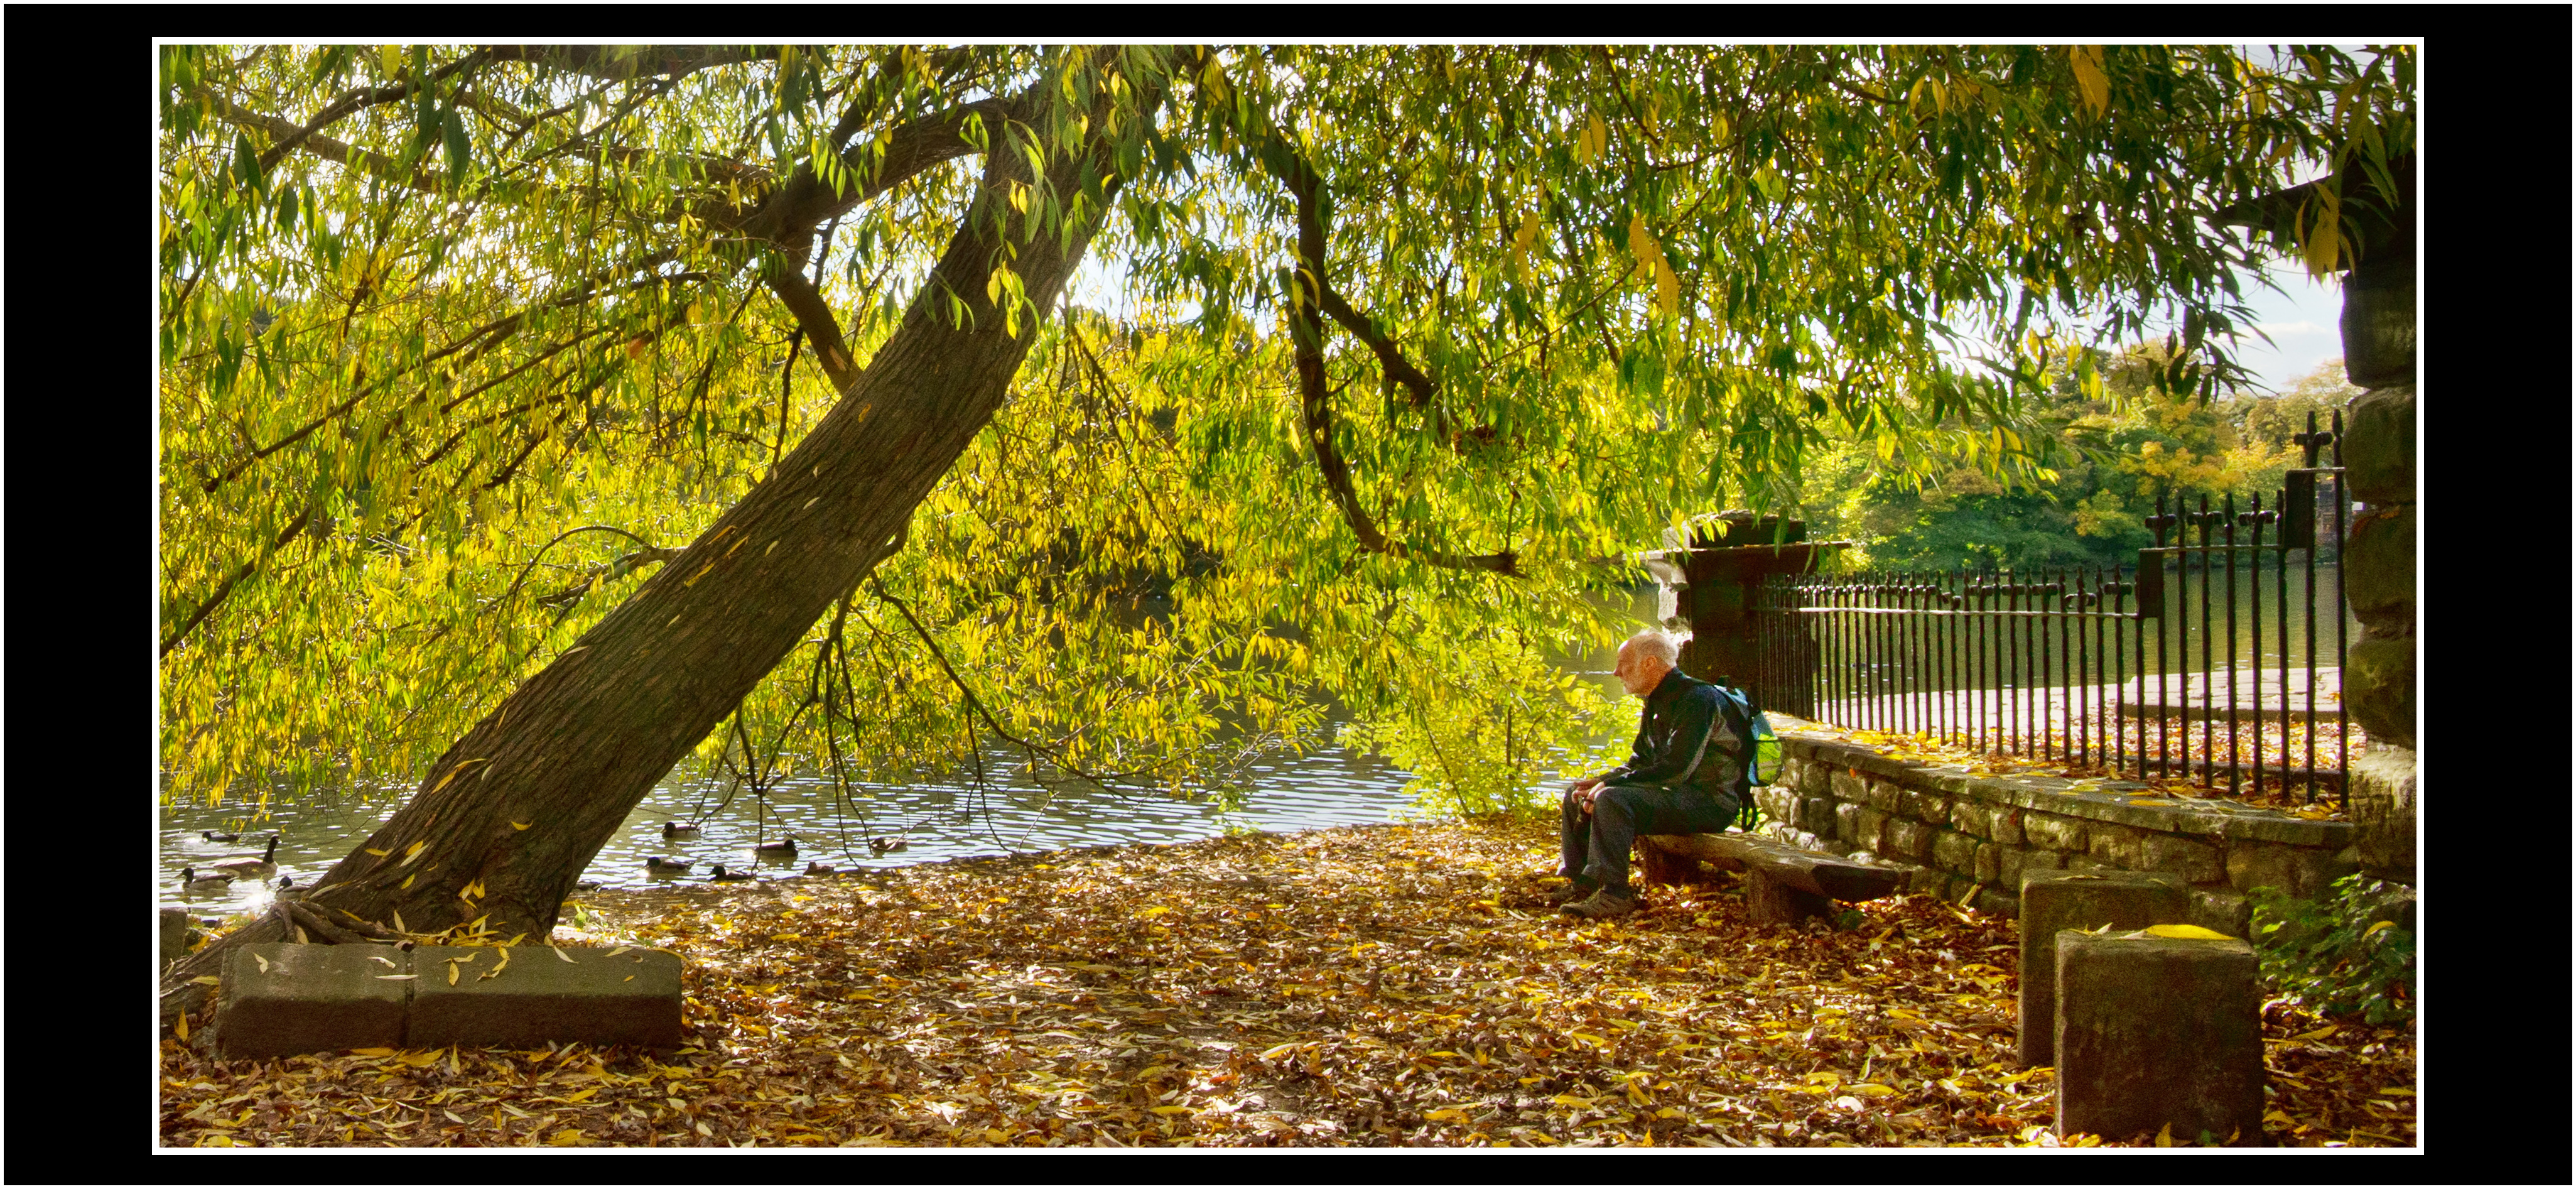
man, tree, water, nature, branch, plant, hiking, sunlight, leaf, fall, flower, seat, lake, river, stone, male, stream, canopy, autumn, backyard, botany, rest, nikon, flora, season, yorkshire, seated, seasons, ducks, wakefield, woodland, walker, resting, railings, newmillerdam